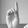
ASL letter: D